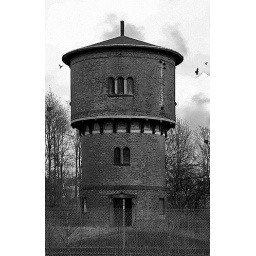
Water tower by the train station